Anarchism in Iran

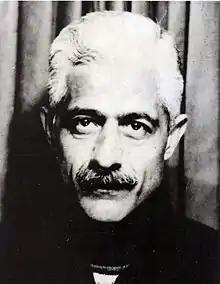
Jalal Al-e-Ahmad, founder of the Third Force and critic of what he called "Westoxification".

Following the Anglo-Soviet invasion of Iran which forced the abdication and exile of Reza Shah, many of the country's political prisoners were released and left-wing political ideas began to flourish once again. When Ebrahim Hakimi came to power as Prime Minister, he resolved to both ease relations with the Soviet Union, while also instituting repressive policies against left-wing political movements. Hakimi banned public demonstrations, moved to outlaw the newly established communist party and refused to open dialogue with the "anarchists" that led the Azerbaijani Democratic Party (ADP). One of these so-called "anarchist leaders" of the ADP was the left communist Ja'far Pishevari, who had recently established a USSR-backed People's Government in Azerbaijan and had decades earlier participated in Ehsanollah Khan's soviet government in Gilan. By June 1946, Pishevari finally reached an agreement with the Central government, relinquishing Azerbaijani autonomy and going on to join the United Front of Progressive Parties, alongside the communist Tudeh Party, the socialist Iran Party and a number of other left-wing nationalist parties. In 1946, the United Front briefly became part of the coalition government established by Ahmad Qavam, but this was short lived. Following an insurrection by a number of Qashqai and Bakhtiari tribes against "communism, atheism, and anarchism", as well as sustained opposition by the military and pressure from Western powers, Mohammed Reza Shah swiftly ordered Qavam to form a different coalition without any left-wing political parties.